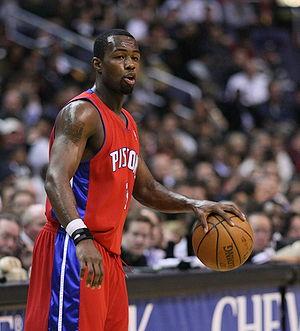
Rodney Norvell Stuckey, né le 21 avril 1986 à Seattle, est un joueur américain de basket-ball évoluant au poste d'arrière.